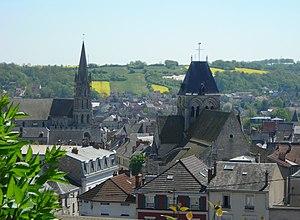
Vue d'Étampes (Essonne, Île-de-France, France).
Étampes est une commune française située à cinquante kilomètres au sud-ouest de Paris et soixante kilomètres au nord d'Orléans. Étampes est sous-préfecture du département de l’Essonne, dans la région Île-de-France. Elle est le chef-lieu de l’arrondissement d'Étampes et du canton d'Étampes, le siège de la communauté d'agglomération de l'Étampois Sud-Essonne et du secteur pastoral de Saint-Michel-de-Beauce-Étampes.
La Beauce est une région naturelle française à vocation agricole très fertile qui couvre près de six cent mille hectares répartis sur cinq départements du bassin parisien.